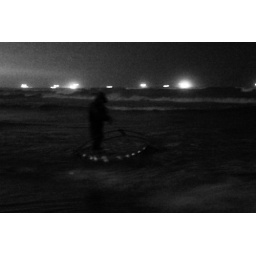
fisherman catching glass eels with net in the outlet of the Lang-Yang river on January 8 2010, iland, Taiwan.